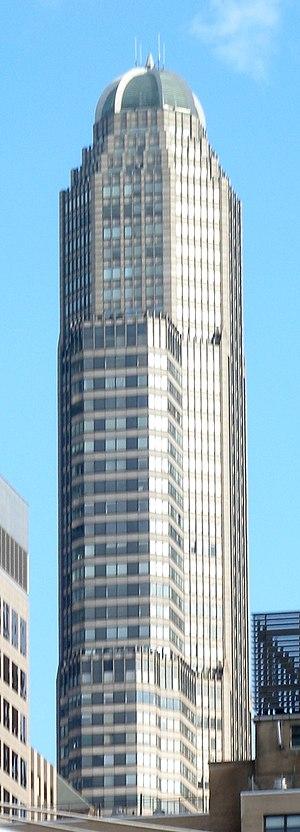
Le CitySpire Center, dessiné par Helmut Jahn et achevé en 1987, est le plus haut gratte-ciel à usage mixte résidentiel et commercial de la ville de New York avec 248 mètres et 75 étages. Il est situé dans le quartier de Midtown, dans l'arrondissement de Manhattan, sur la 56ᵉ rue, non loin au sud de Central Park. Il est situé à côté de deux autres gratte-ciel de hauteur comparable : la Metropolitan Tower et la Carnegie Hall Tower.